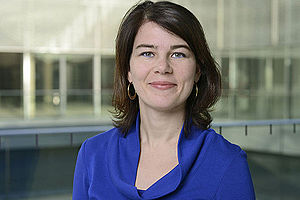
Annalena Baerbock
Annalena Baerbock er en tysk politiker, der siden 2018 har været en af de to formænd for det grønne parti Bündnis 90/Die Grünen.